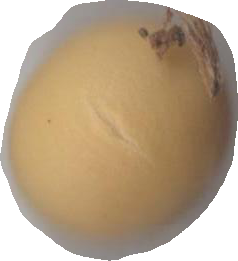
Variety: Dega